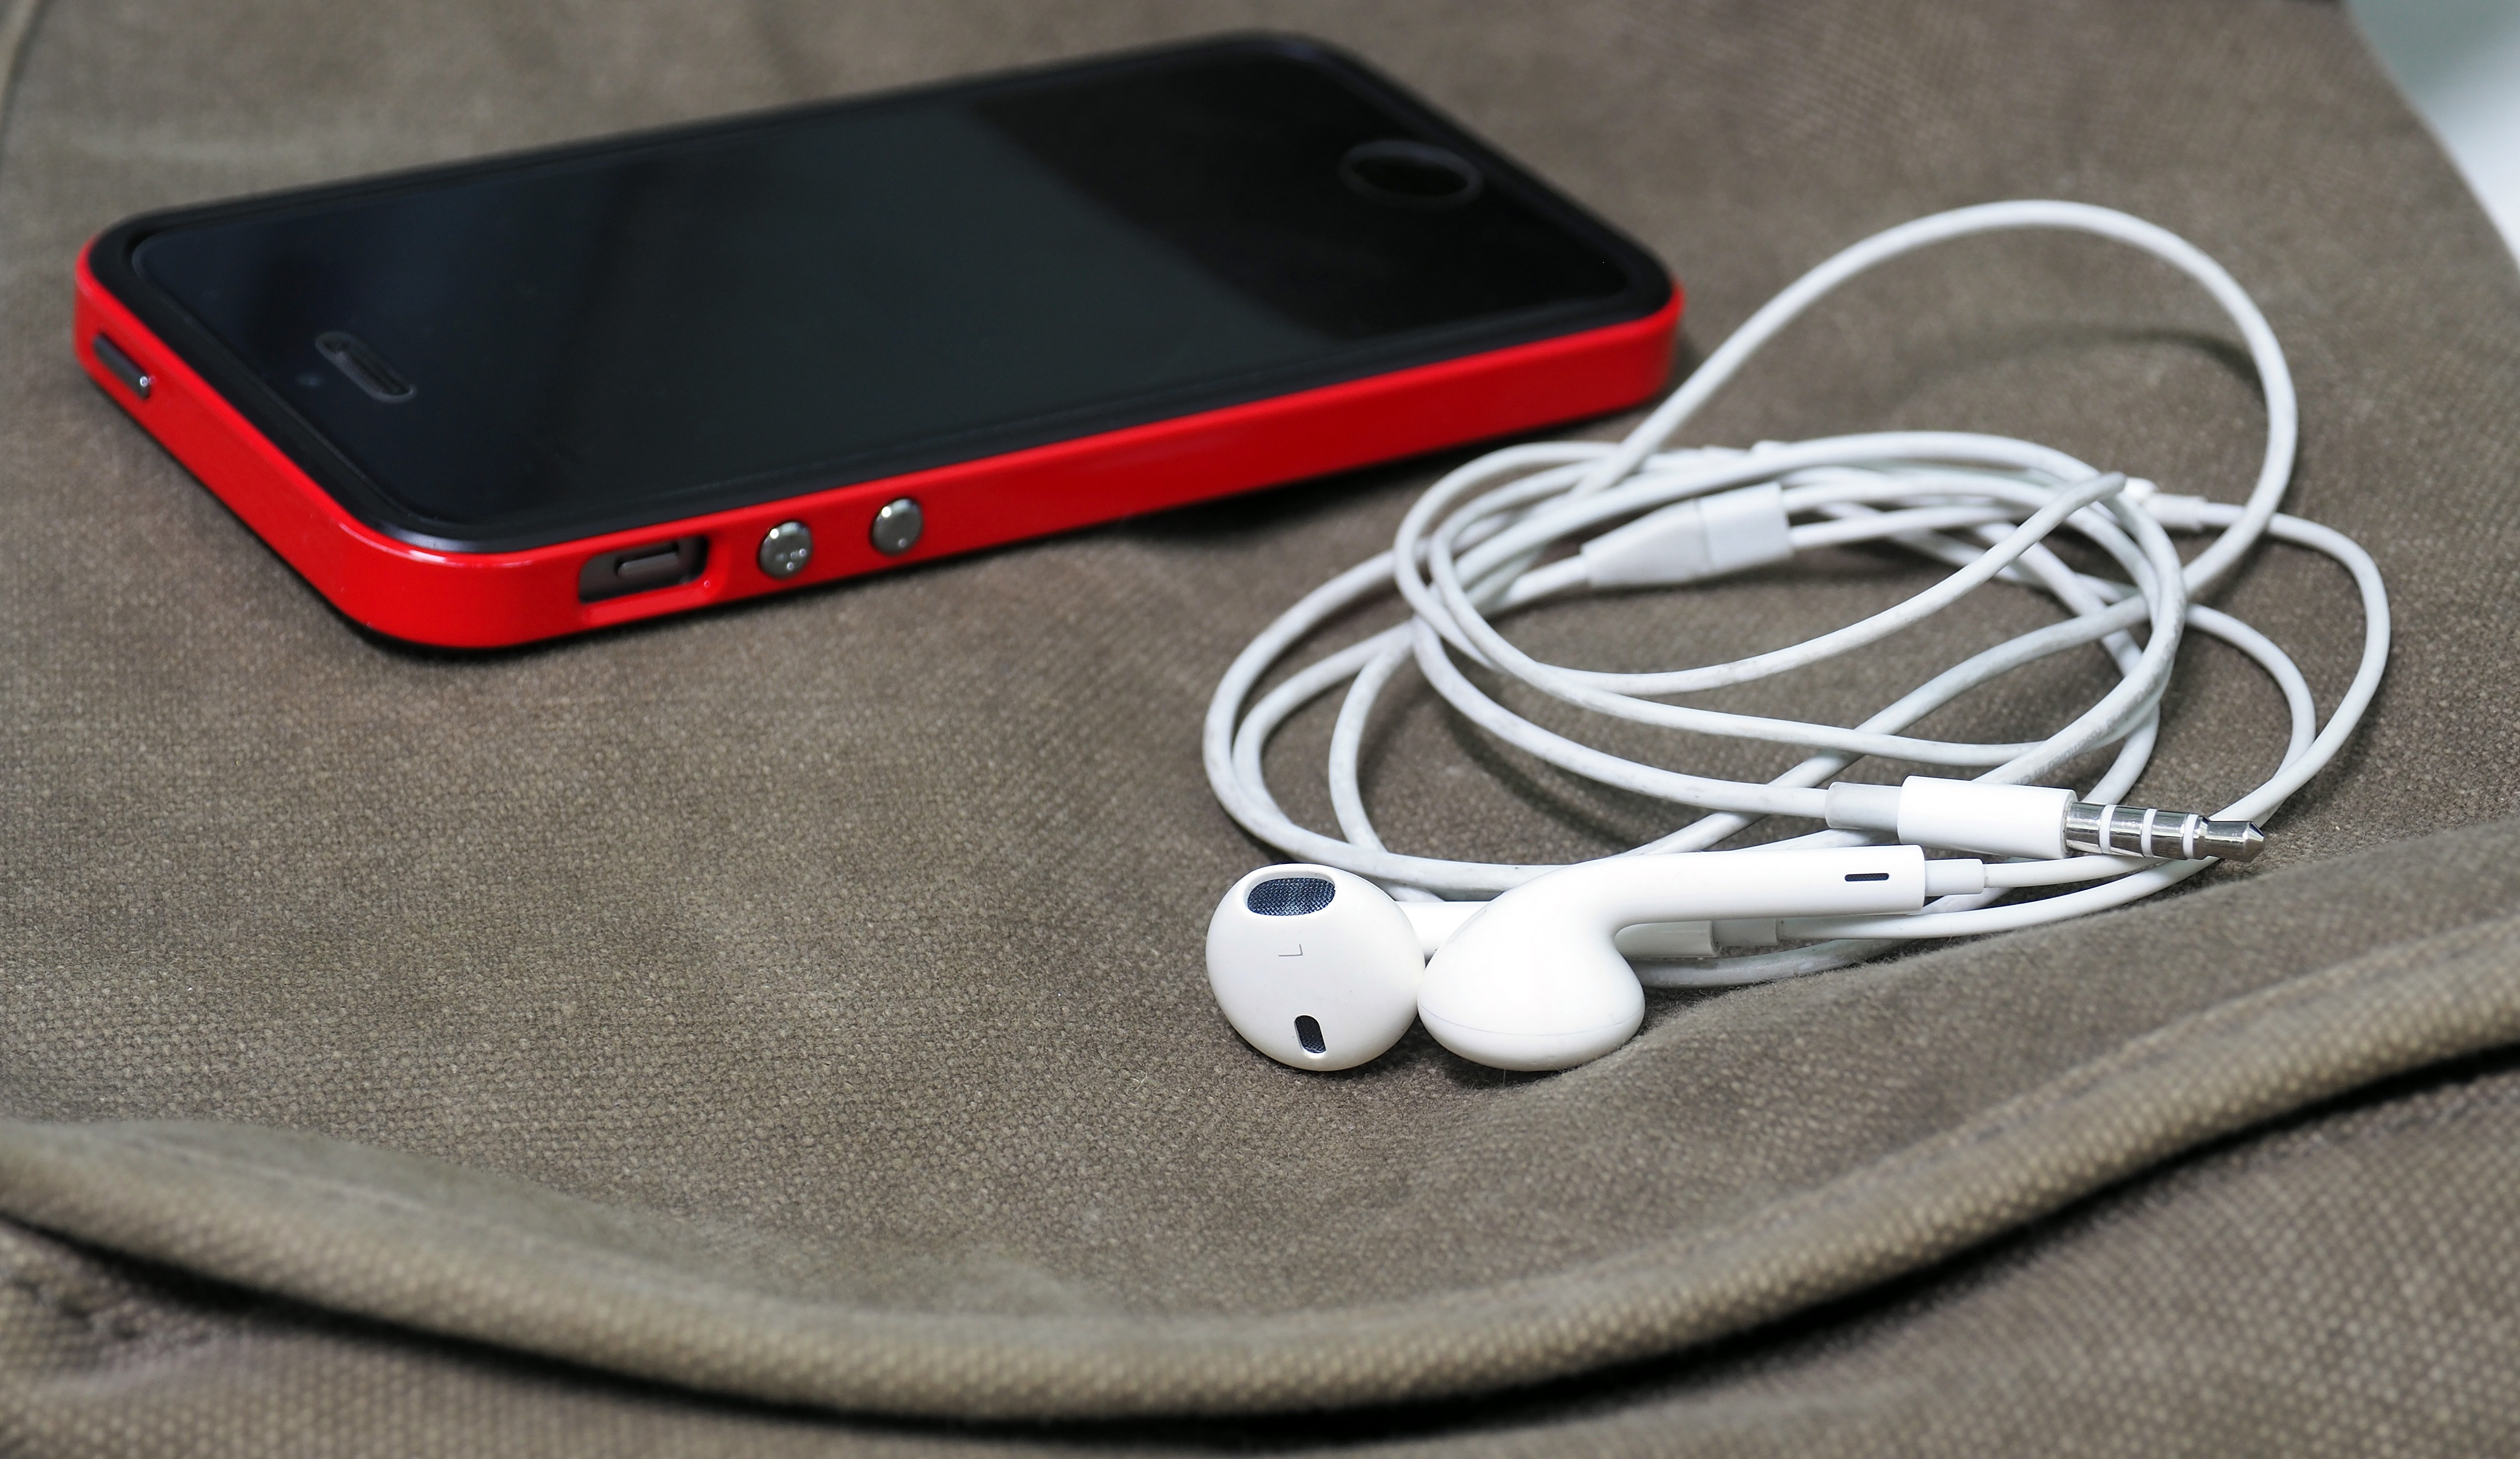
technology, white, travel, relax, bag, gadget, tourism, mobile phone, headphones, glasses, listen to music, audio equipment, electronic device